Jimmy Wheeler

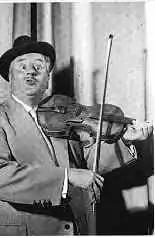

Ernest Alfred Henry Remnant (16 September 1910 – 8 October 1973), known professionally as Jimmy Wheeler, was a British variety theatre comedian and pioneer of radio and television. Earlier in his career he worked with his father in the double act Wheeler and Wilson.